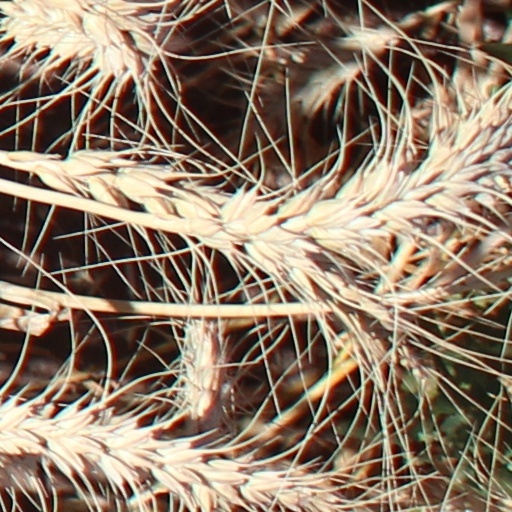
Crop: wheat